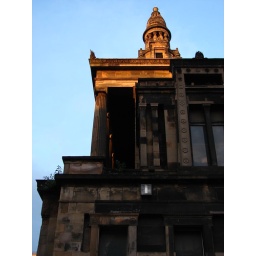
Free Church in blue sky